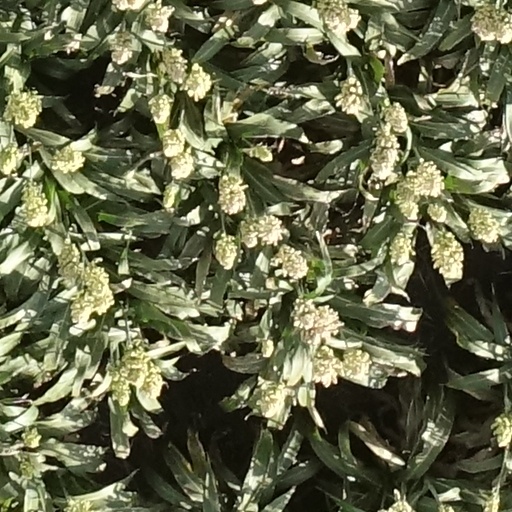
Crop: sorghum